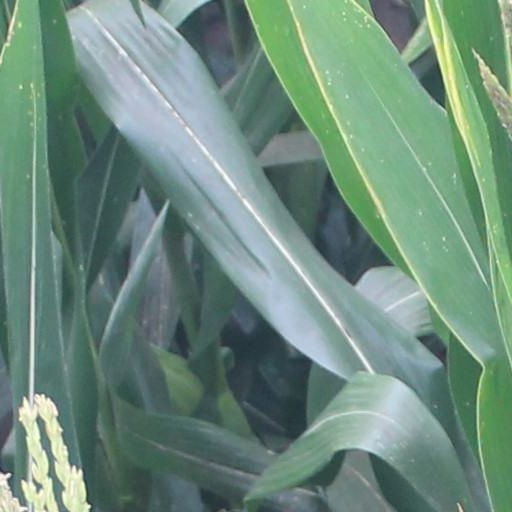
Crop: maize; corn